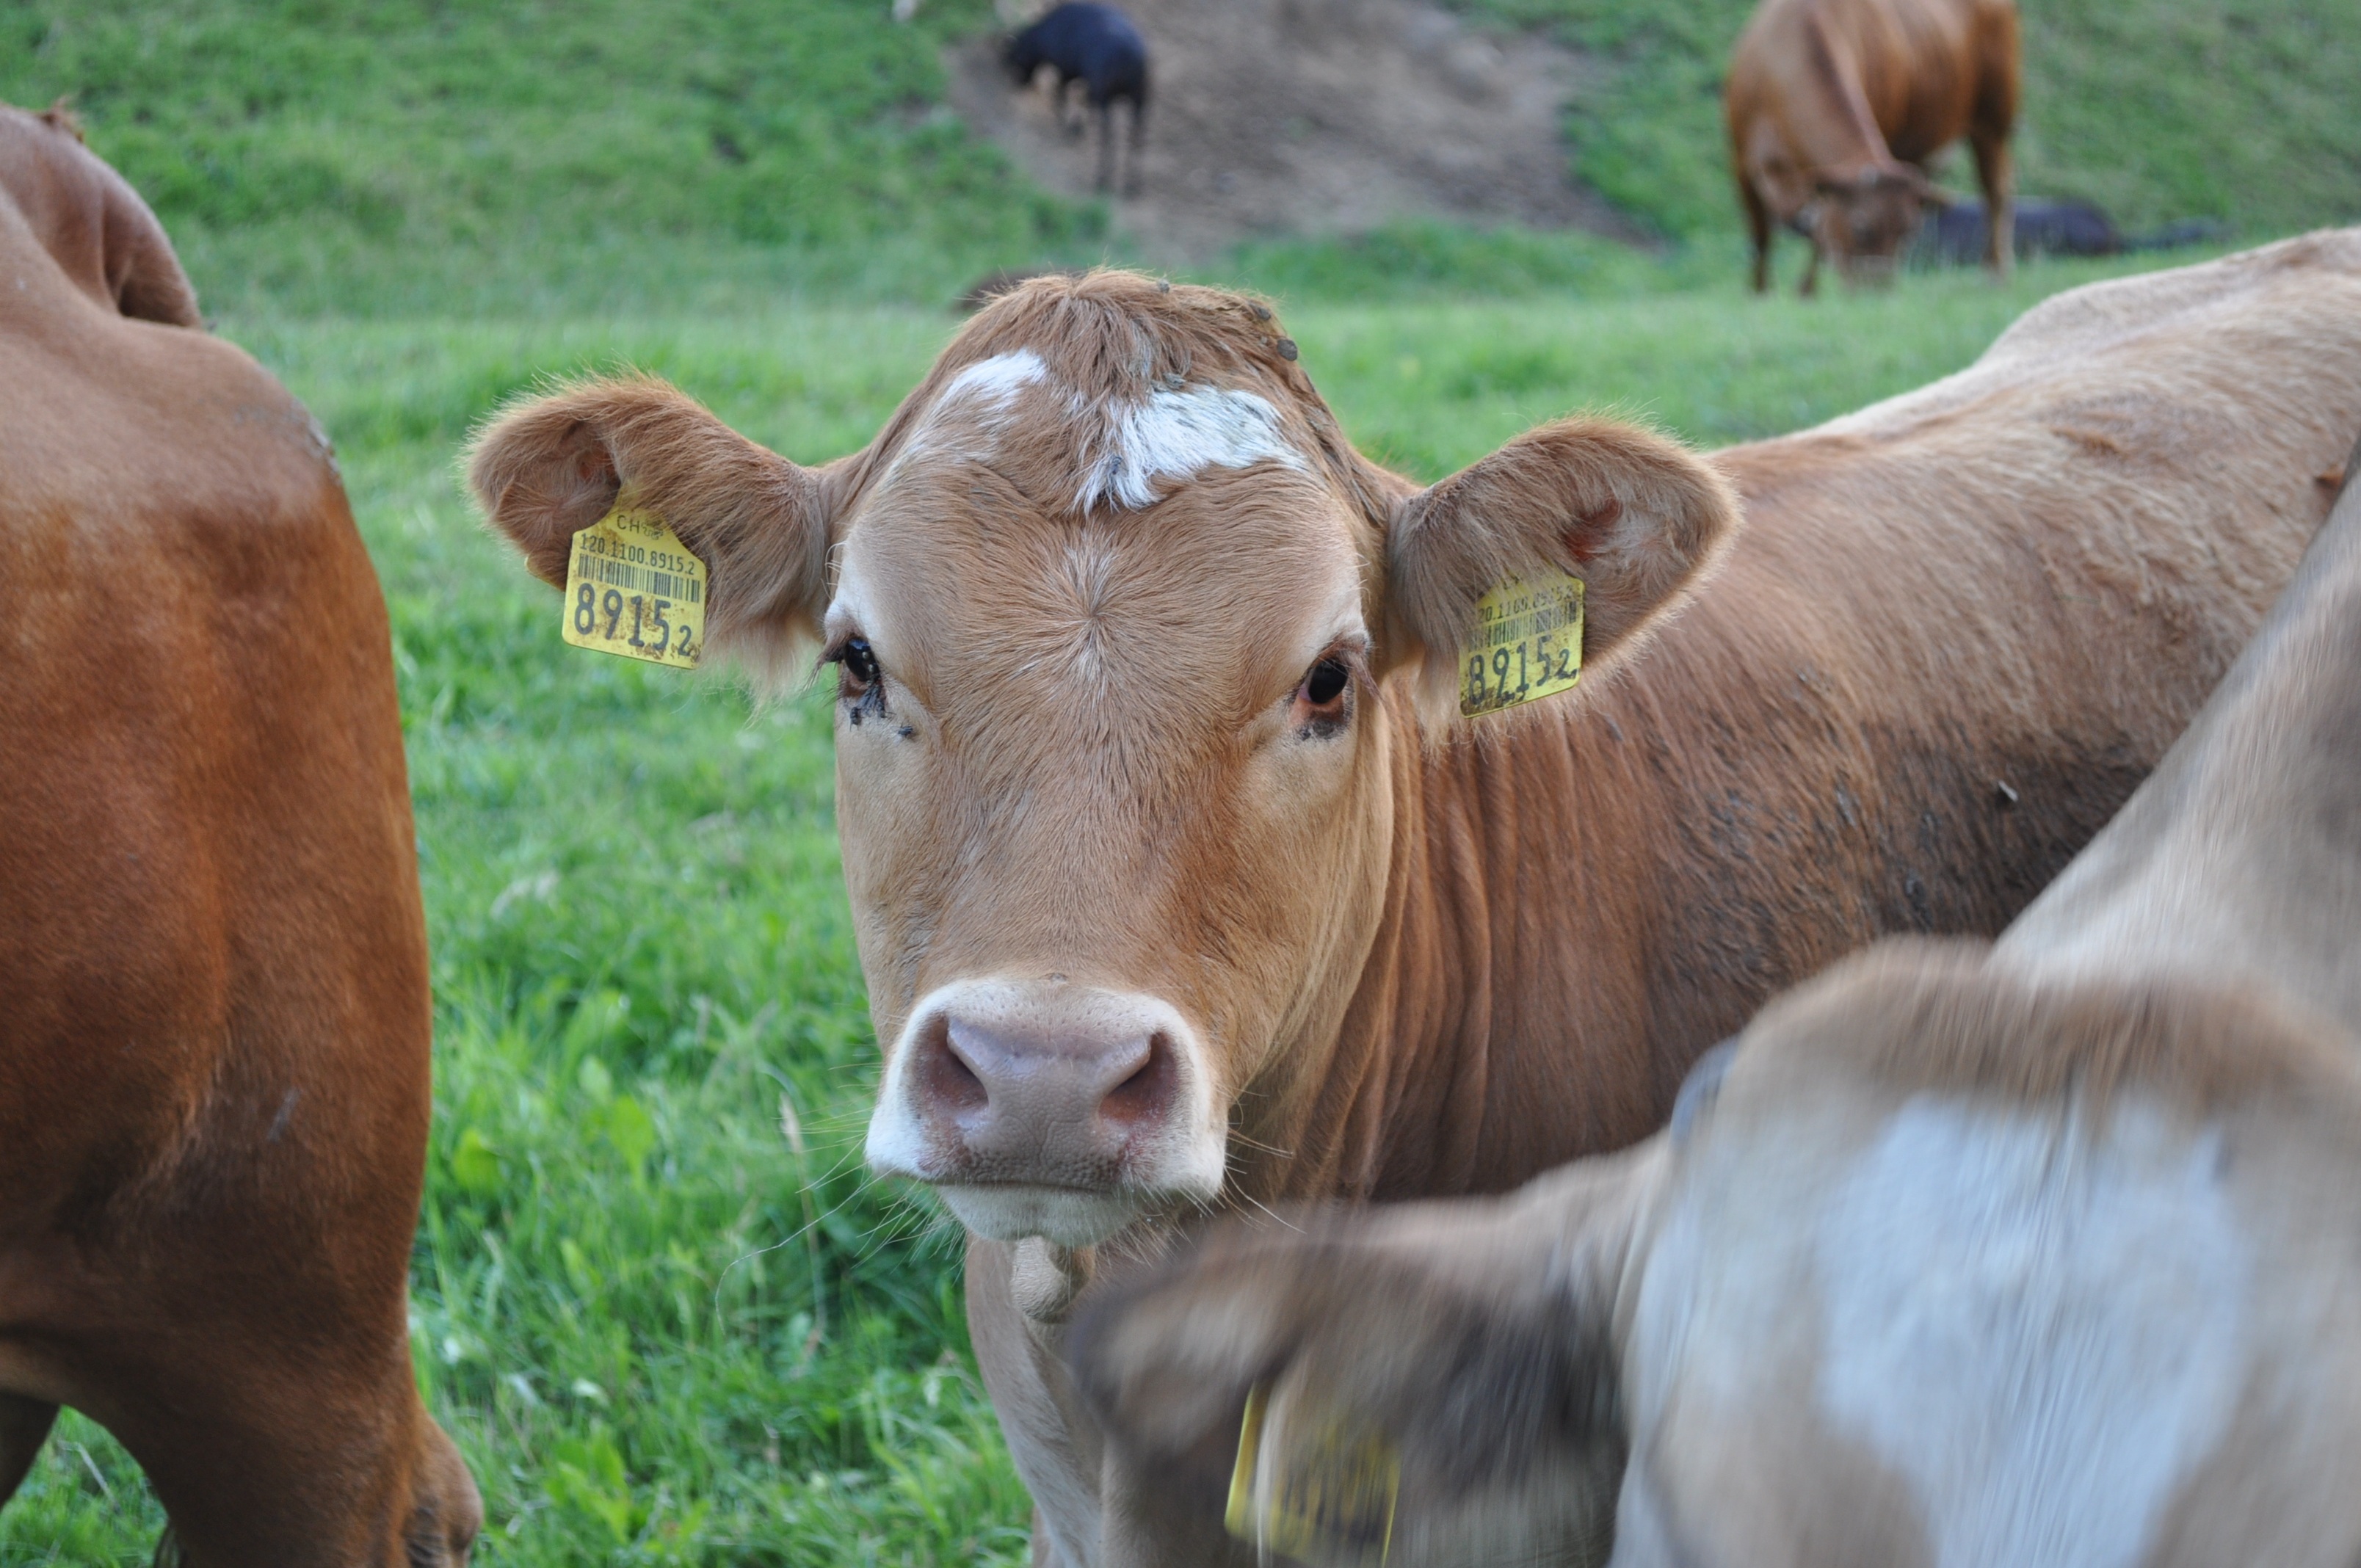
nature, grass, field, farm, meadow, animal, flock, summer, rural, cow, cattle, herd, pasture, grazing, livestock, mammal, agriculture, meat, beef, fauna, calf, graze, cows, head, vertebrate, ruminant, herbivores, rural area, dairy cow, cattle like mammal